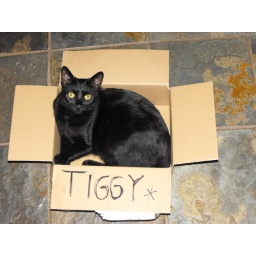
cat in a box 3420